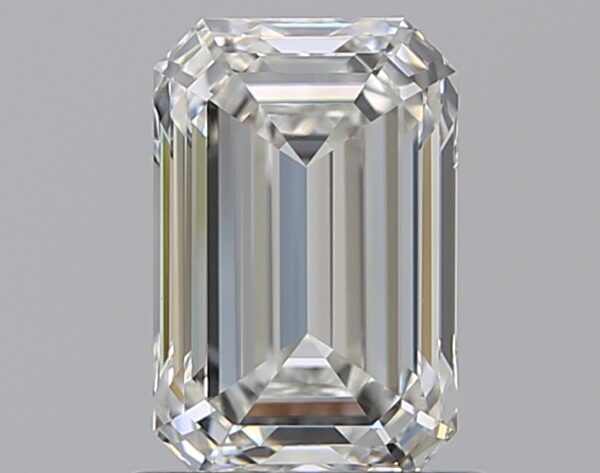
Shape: emerald
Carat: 1
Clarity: IF
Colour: F
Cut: EX
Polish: EX
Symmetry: EX
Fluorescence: N
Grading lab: GIA
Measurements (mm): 6.93 x 4.55 x 3.09